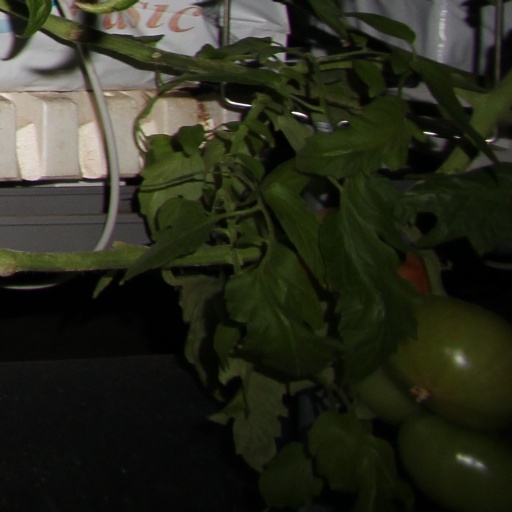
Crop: tomato